History of fishing

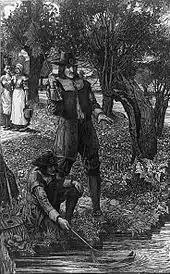
Izaak Walton's "Compleat Angler", published in 1653 helped popularize fly fishing as a sport. Woodcut by Louis Rhead

The small village of Grimsby grew to become the 'largest fishing port in the world' by the mid 19th century. An Act of Parliament was first obtained in 1796, which authorised the construction of new quays and dredging of the Haven to make it deeper. It was only in the 1846, with the tremendous expansion in the fishing industry, that the Grimsby Dock Company was formed. The foundation stone for the Royal Dock was laid by Albert the Prince consort in 1849. The dock covered and was formally opened by Queen Victoria in 1854 as the first modern fishing port. The facilities incorporated many innovations of the time - the dock gates and cranes were operated by hydraulic power, and the Grimsby Dock Tower was built to provide a head of water with sufficient pressure by William Armstrong. The docks expanded steadily over the course of the following century: No. 2 Fish Dock opened in 1877, the Union Dock and Alexandra Dock in 1879, and No. 3 Fish Dock was built in 1934. The port was served by a rail link to London's Billingsgate Fish Market, which created a truly national market for Grimsby's fish, allowing it to become renowned nationwide.